Two Centuries of Black American Art

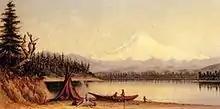
Grafton Tyler Brown's "Mount Tacoma", included in the exhibition

Phillip Morris and the National Endowment for the Humanities funded the exhibition with $125,000 and $75,000 in grants, respectively.